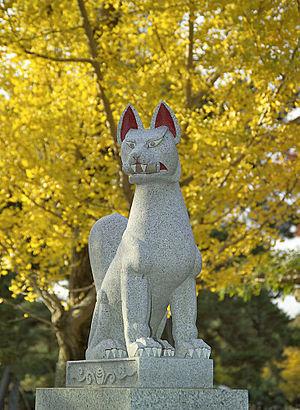
La symbolique du renard est vaste et associe généralement cet animal à la flatterie, au mensonge, à la malice et à la ruse. De nombreux peuples ont remarqué les mœurs rusées du renard et les traduisent de manières différentes dans leurs récits mythologiques.
Au Japon, le terme kitsune désigne le renard, ainsi qu'un personnage du folklore japonais, un esprit surnaturel, animal polymorphe, tout comme le tanuki. Le kitsune a souvent été associé à Inari, une divinité shintoïste, comme étant son messager.
Inari est initialement le kami shinto des céréales, puis des fonderies et du commerce, ainsi que le gardien des maisons.